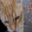
Label: cat